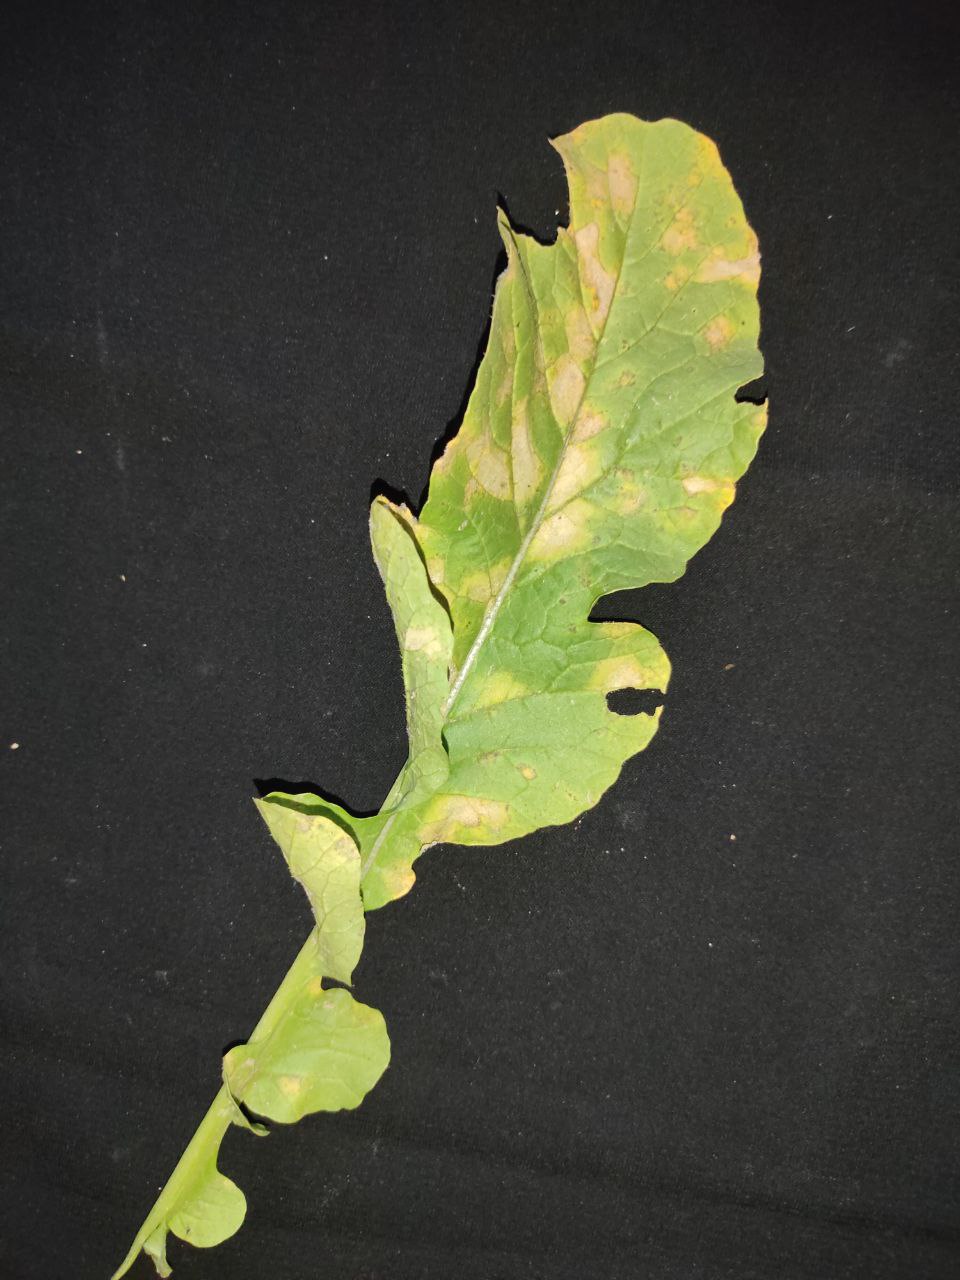
Label: Mosaic virus